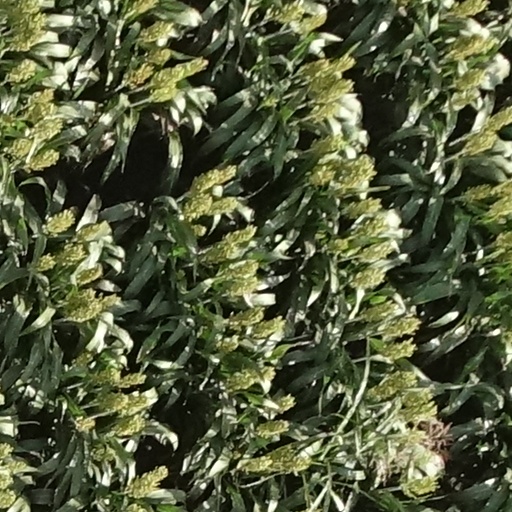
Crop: sorghum